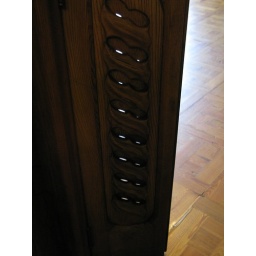
Vents were built into the doors as air flow in a house was important to Gaudi, Casa Batllo, Barcelona